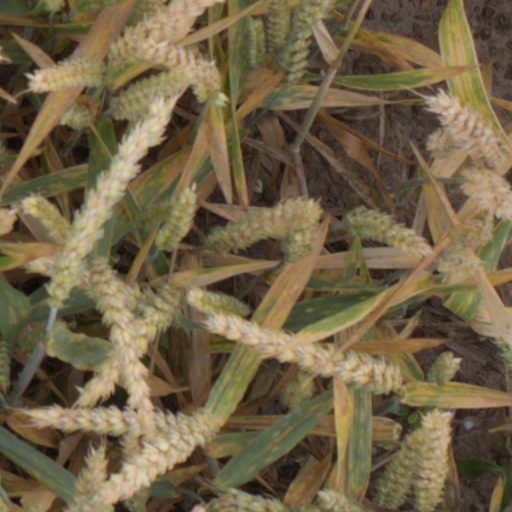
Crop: wheat